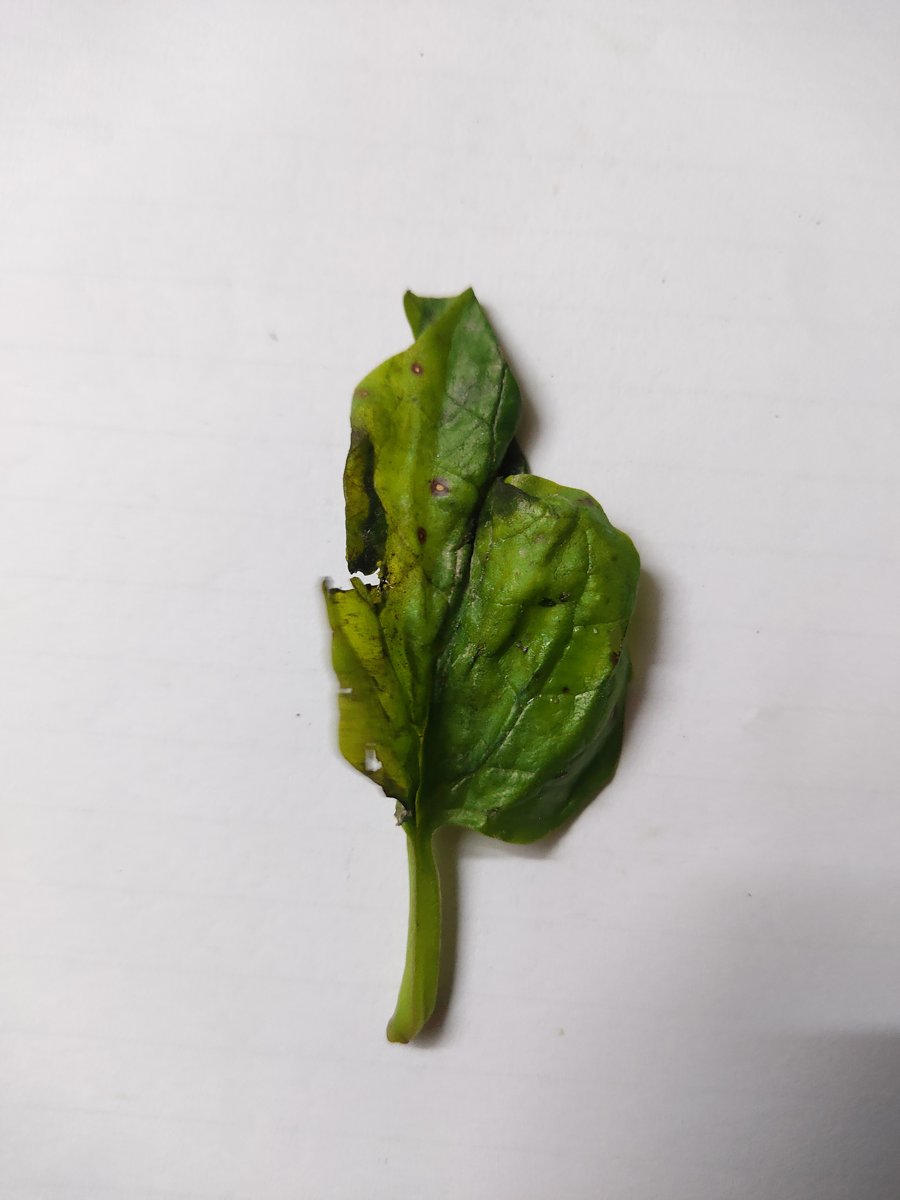
Label: Downy-Mildew